Clarkefield railway station

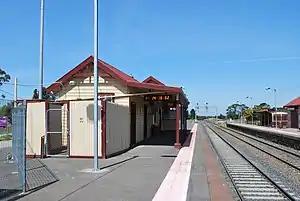
Southbound view from Platform 1, showing the platform's station building, October 2012

Clarkefield railway station is a regional railway station on the Deniliquin line, part of the Victorian railway network. It serves the north-western suburb and town of Clarkefield, in Victoria, Australia. Clarkefield station is a ground level unstaffed station, featuring two side platforms. It opened in December 1862.